Messerschmitt Kabinenroller

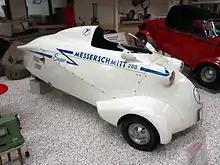
Messerschmitt KR200-based record car at Technik Museum Speyer

The KR200 was developed on the Kabinenroller platform and replaced the KR175 in 1955. Based on the same frame and an evolution of the original suspension, the KR200 had a large number of detail changes. On 29–30 August 1955, a modified KR200 with a tuned engine, revised gear ratios, redundant control cables, a one-off streamlined body, and stock suspension, damping, steering, and brakes, was run at the Hockenheimring for twenty-four hours. During the run, the vehicle set twenty-two closed-circuit speed records for three-wheeled vehicles with displacements up to 250 cc, including the record at and the twenty-four-hour record at .